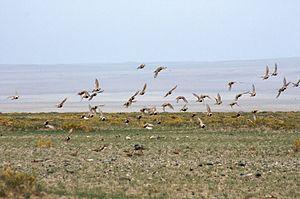
Vol de Syrrhaptes paradoxal, désert de Gobi - Mongolie
Le Syrrhapte paradoxal, est une espèce d'oiseaux de taille moyenne appartenant à la famille des Pteroclidae.